Neil Danns

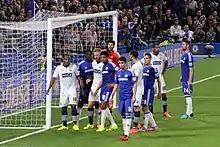
Danns (furthest left) playing for Bolton Wanderers against Chelsea in the League Cup in 2014

He rejoined Bolton on 3 January 2014 on loan until the end of the season. In February and March, he set up a goal in each of three consecutive wins. At the end of April, Danns signed a one-year contract with Bolton, to begin on 1 July after the expiry of his Leicester deal. Highlighting his work-rate, dynamism, and the positive attitude that set an example to the "younger, hungrier players" prioritised by the manager, the "Bolton News" suggested that "Freedman may have already made the most important signing of the summer".